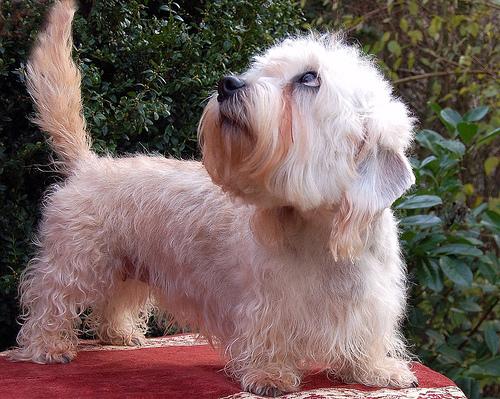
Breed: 211-n000052-Dandie_Dinmont